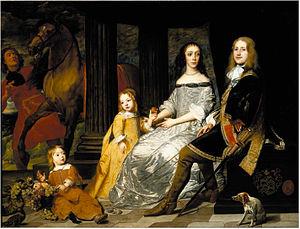
La famille van de Werve fait partie de la noblesse belge. Elle est l'une des plus vieilles familles encore existantes de la noblesse anversoise.